Chapels of Versailles

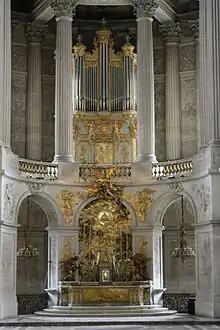
The organ of the royal chapel of Versailles

As the focal point of Louis XIV's fourth (and last) building campaign (1699–1710), the fifth and final chapel of the "château" of Versailles is an unreserved masterpiece. Begun in 1689, construction was halted due to the War of the League of Augsburg; Jules Hardouin-Mansart resumed construction in 1699. Hardouin-Mansart continued working on the project until his death in 1708, at which time his brother-in-law, Robert de Cotte, finished the project (Blondel, 1752–1756; Marie, 1972, 1976; Nolhac, 1912–1913; Verlet, 1985; Walton, 1993). It was to become the largest of the royal chapels at Versailles, and the height of its vaulting alone was allowed to disturb the rather severe horizontality everywhere else apparent in the palace's roofline, leading to the design being disparaged by some contemporaries; the duc de Saint-Simon characterized it as an "enormous catafalque". Nevertheless, the magnificent interior has been widely admired to the present day and served as inspiration for Luigi Vanvitelli when he designed the chapel for the Palace of Caserta (Defilippis, 1968).